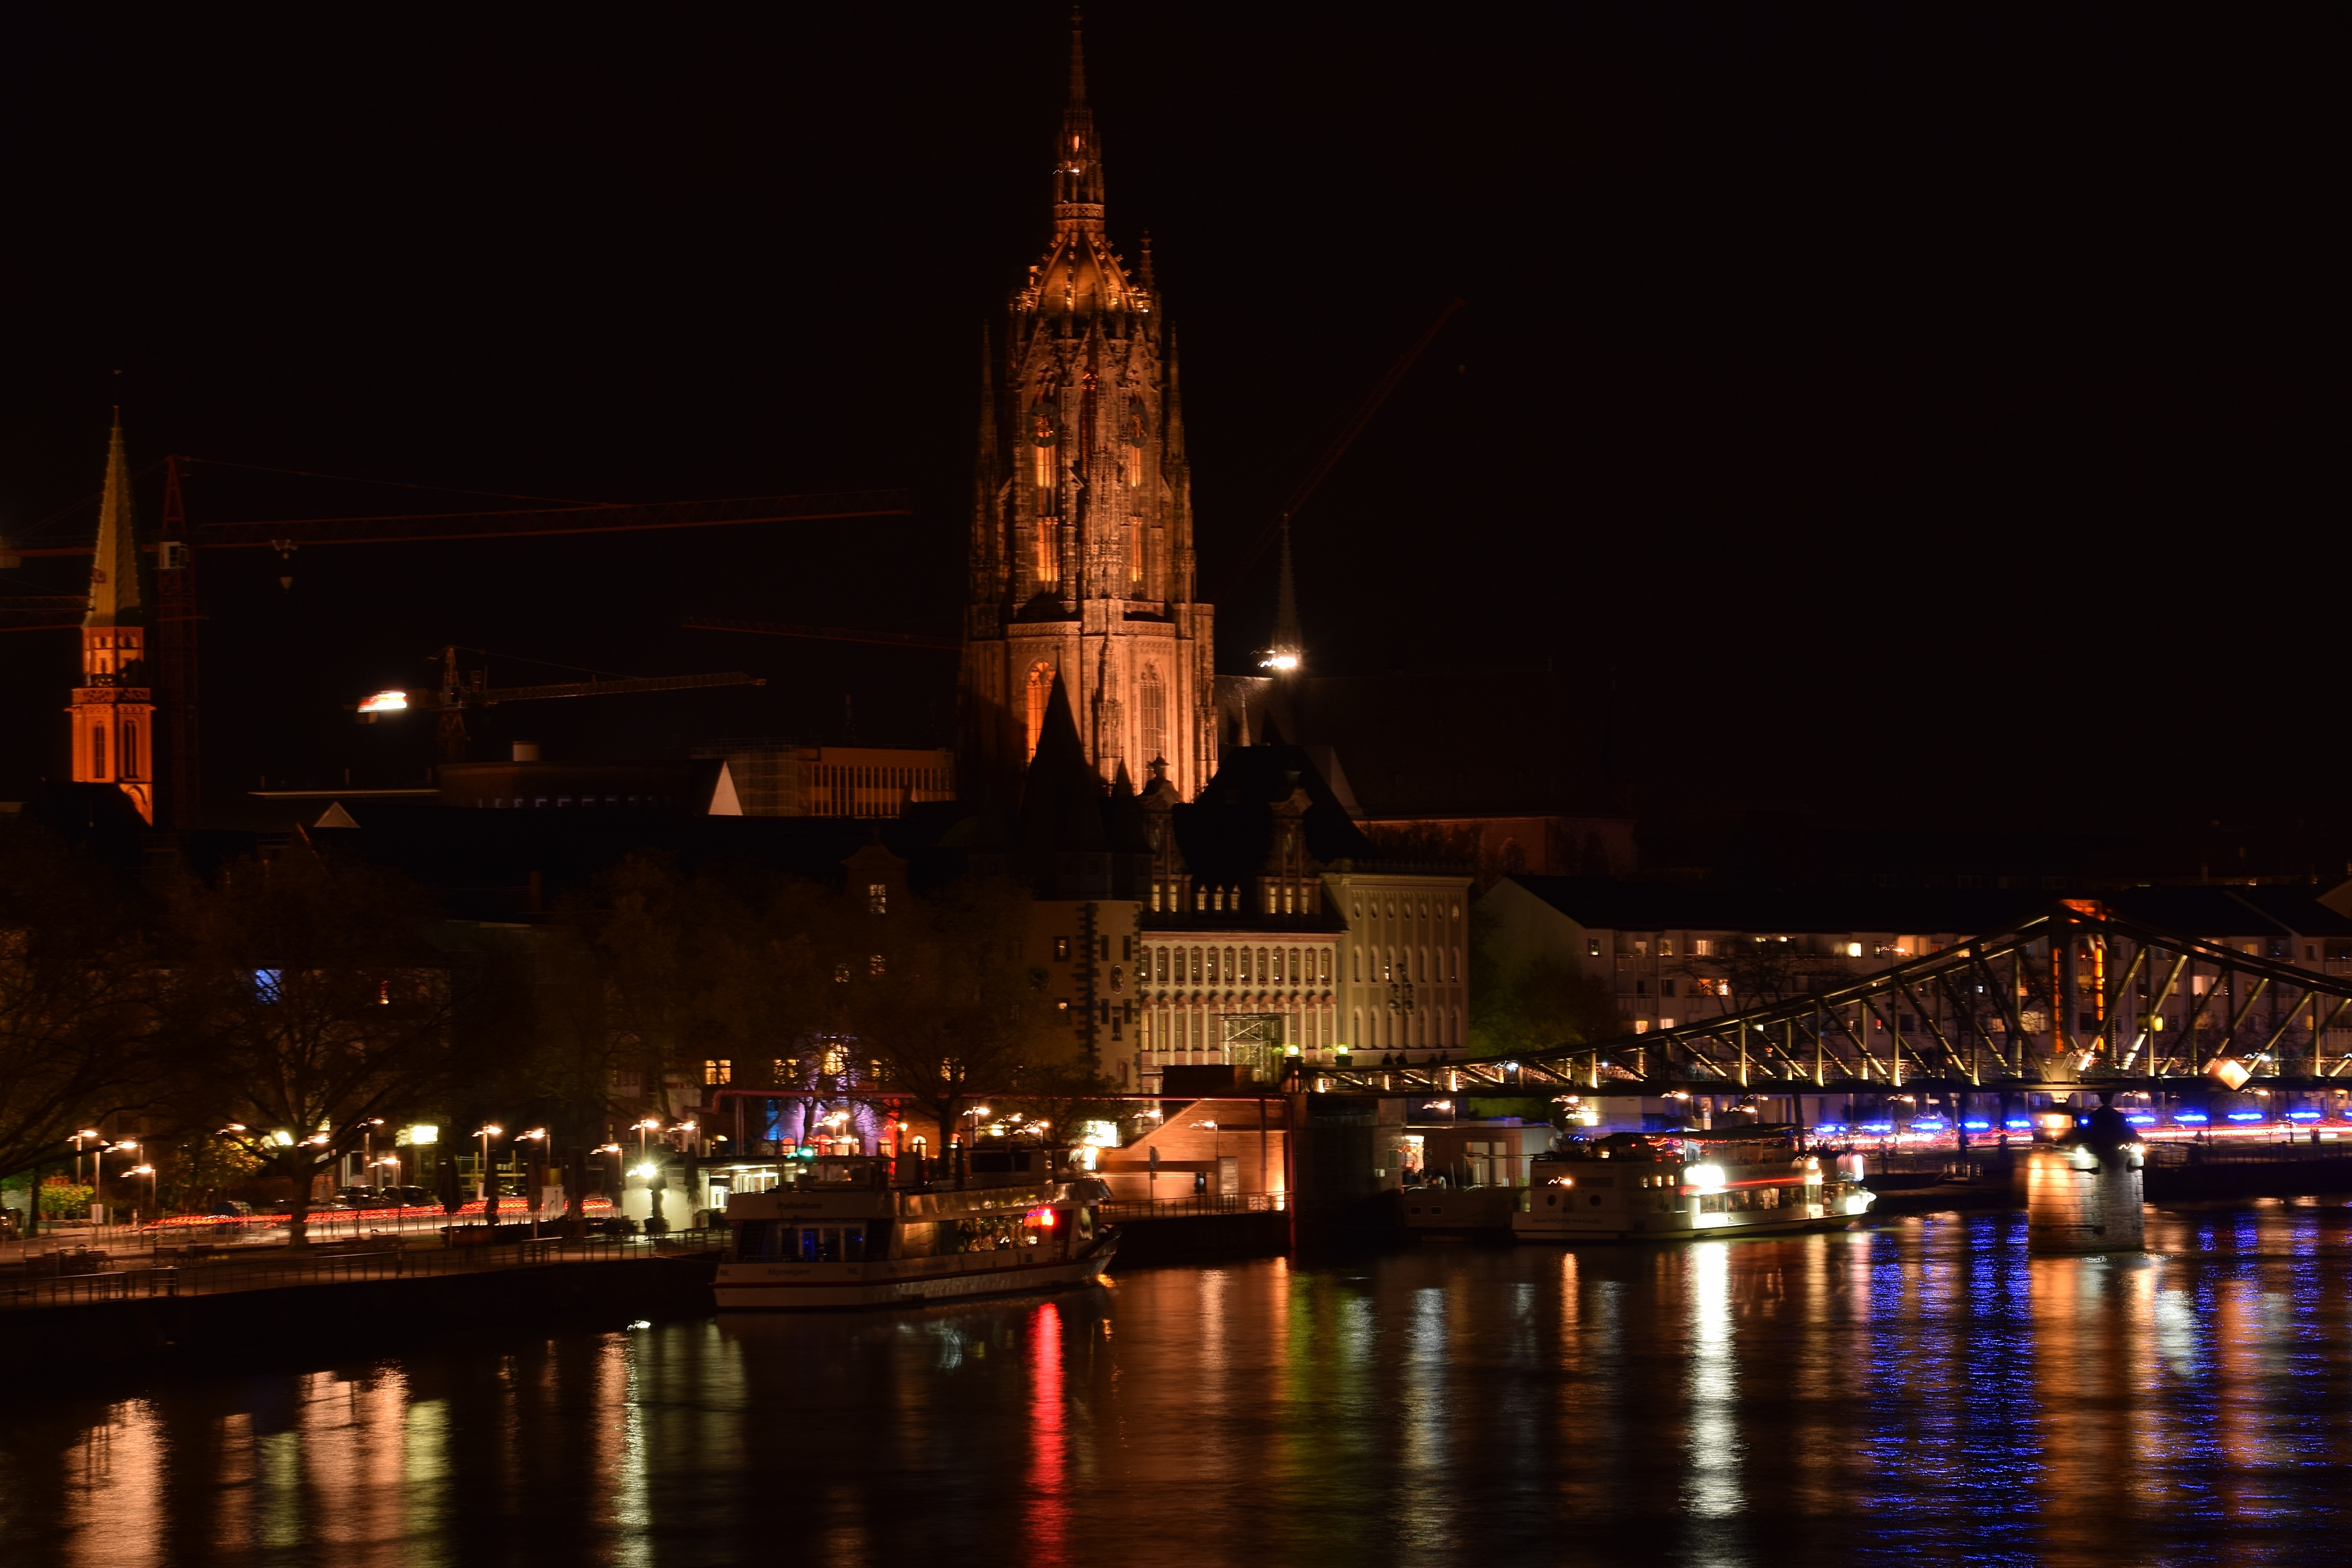
water, skyline, night, city, river, cityscape, dusk, evening, reflection, landmark, city view, illuminated, places of interest, lights, mood, frankfurt, mirroring, night photograph, water surface